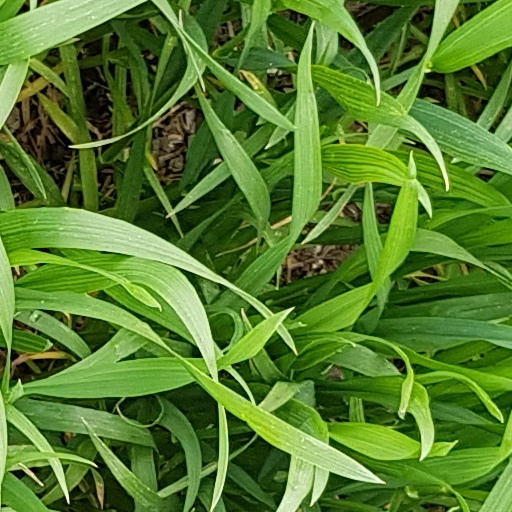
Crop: wheat